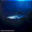
Label: shark